Tandem rolling mill

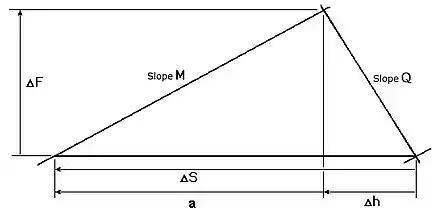
Sketch 6: Enlargement of area shown circled in Graph 5

In a tandem rolling mill, the gearing of the screw-downs is normally large enough that the work rolls can be moved during rolling. With such a ratio the worm gear is said to be self-locking; that is, the rolling force is unable to push through the worm drive and rotate the electrical drive motor. This means that no brake is attached to the electrical motor.